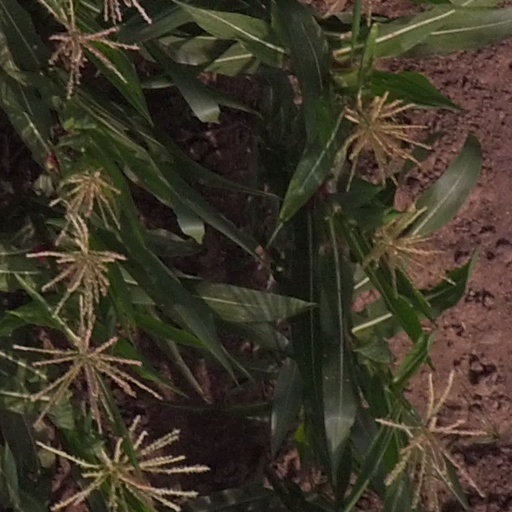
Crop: maize; corn